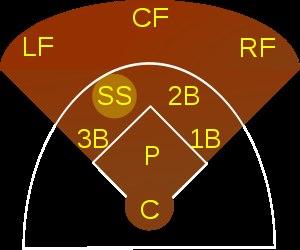
Au baseball, un arrêt-court est un joueur placé entre le deuxième but et le troisième but. Position dynamique en raison du grand nombre de joueurs droitiers, les arrêt-courts doivent couvrir le deuxième but dans des situations de double jeu. Ils empêchent souvent leurs adversaires de commettre un but volé. À l'occasion, ils doivent couvrir le troisième but pour prévenir un amorti.